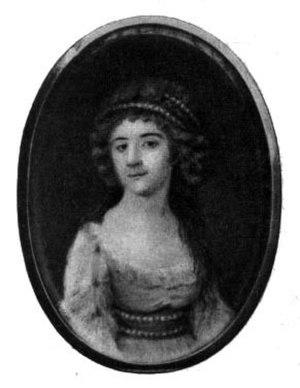
Marianne Ehrenström, née Pollet, est une chanteuse, pianiste, peintre et femme de lettres suédoise membre de l'Académie royale des arts de Suède et de l'Académie royale de musique de Suède.